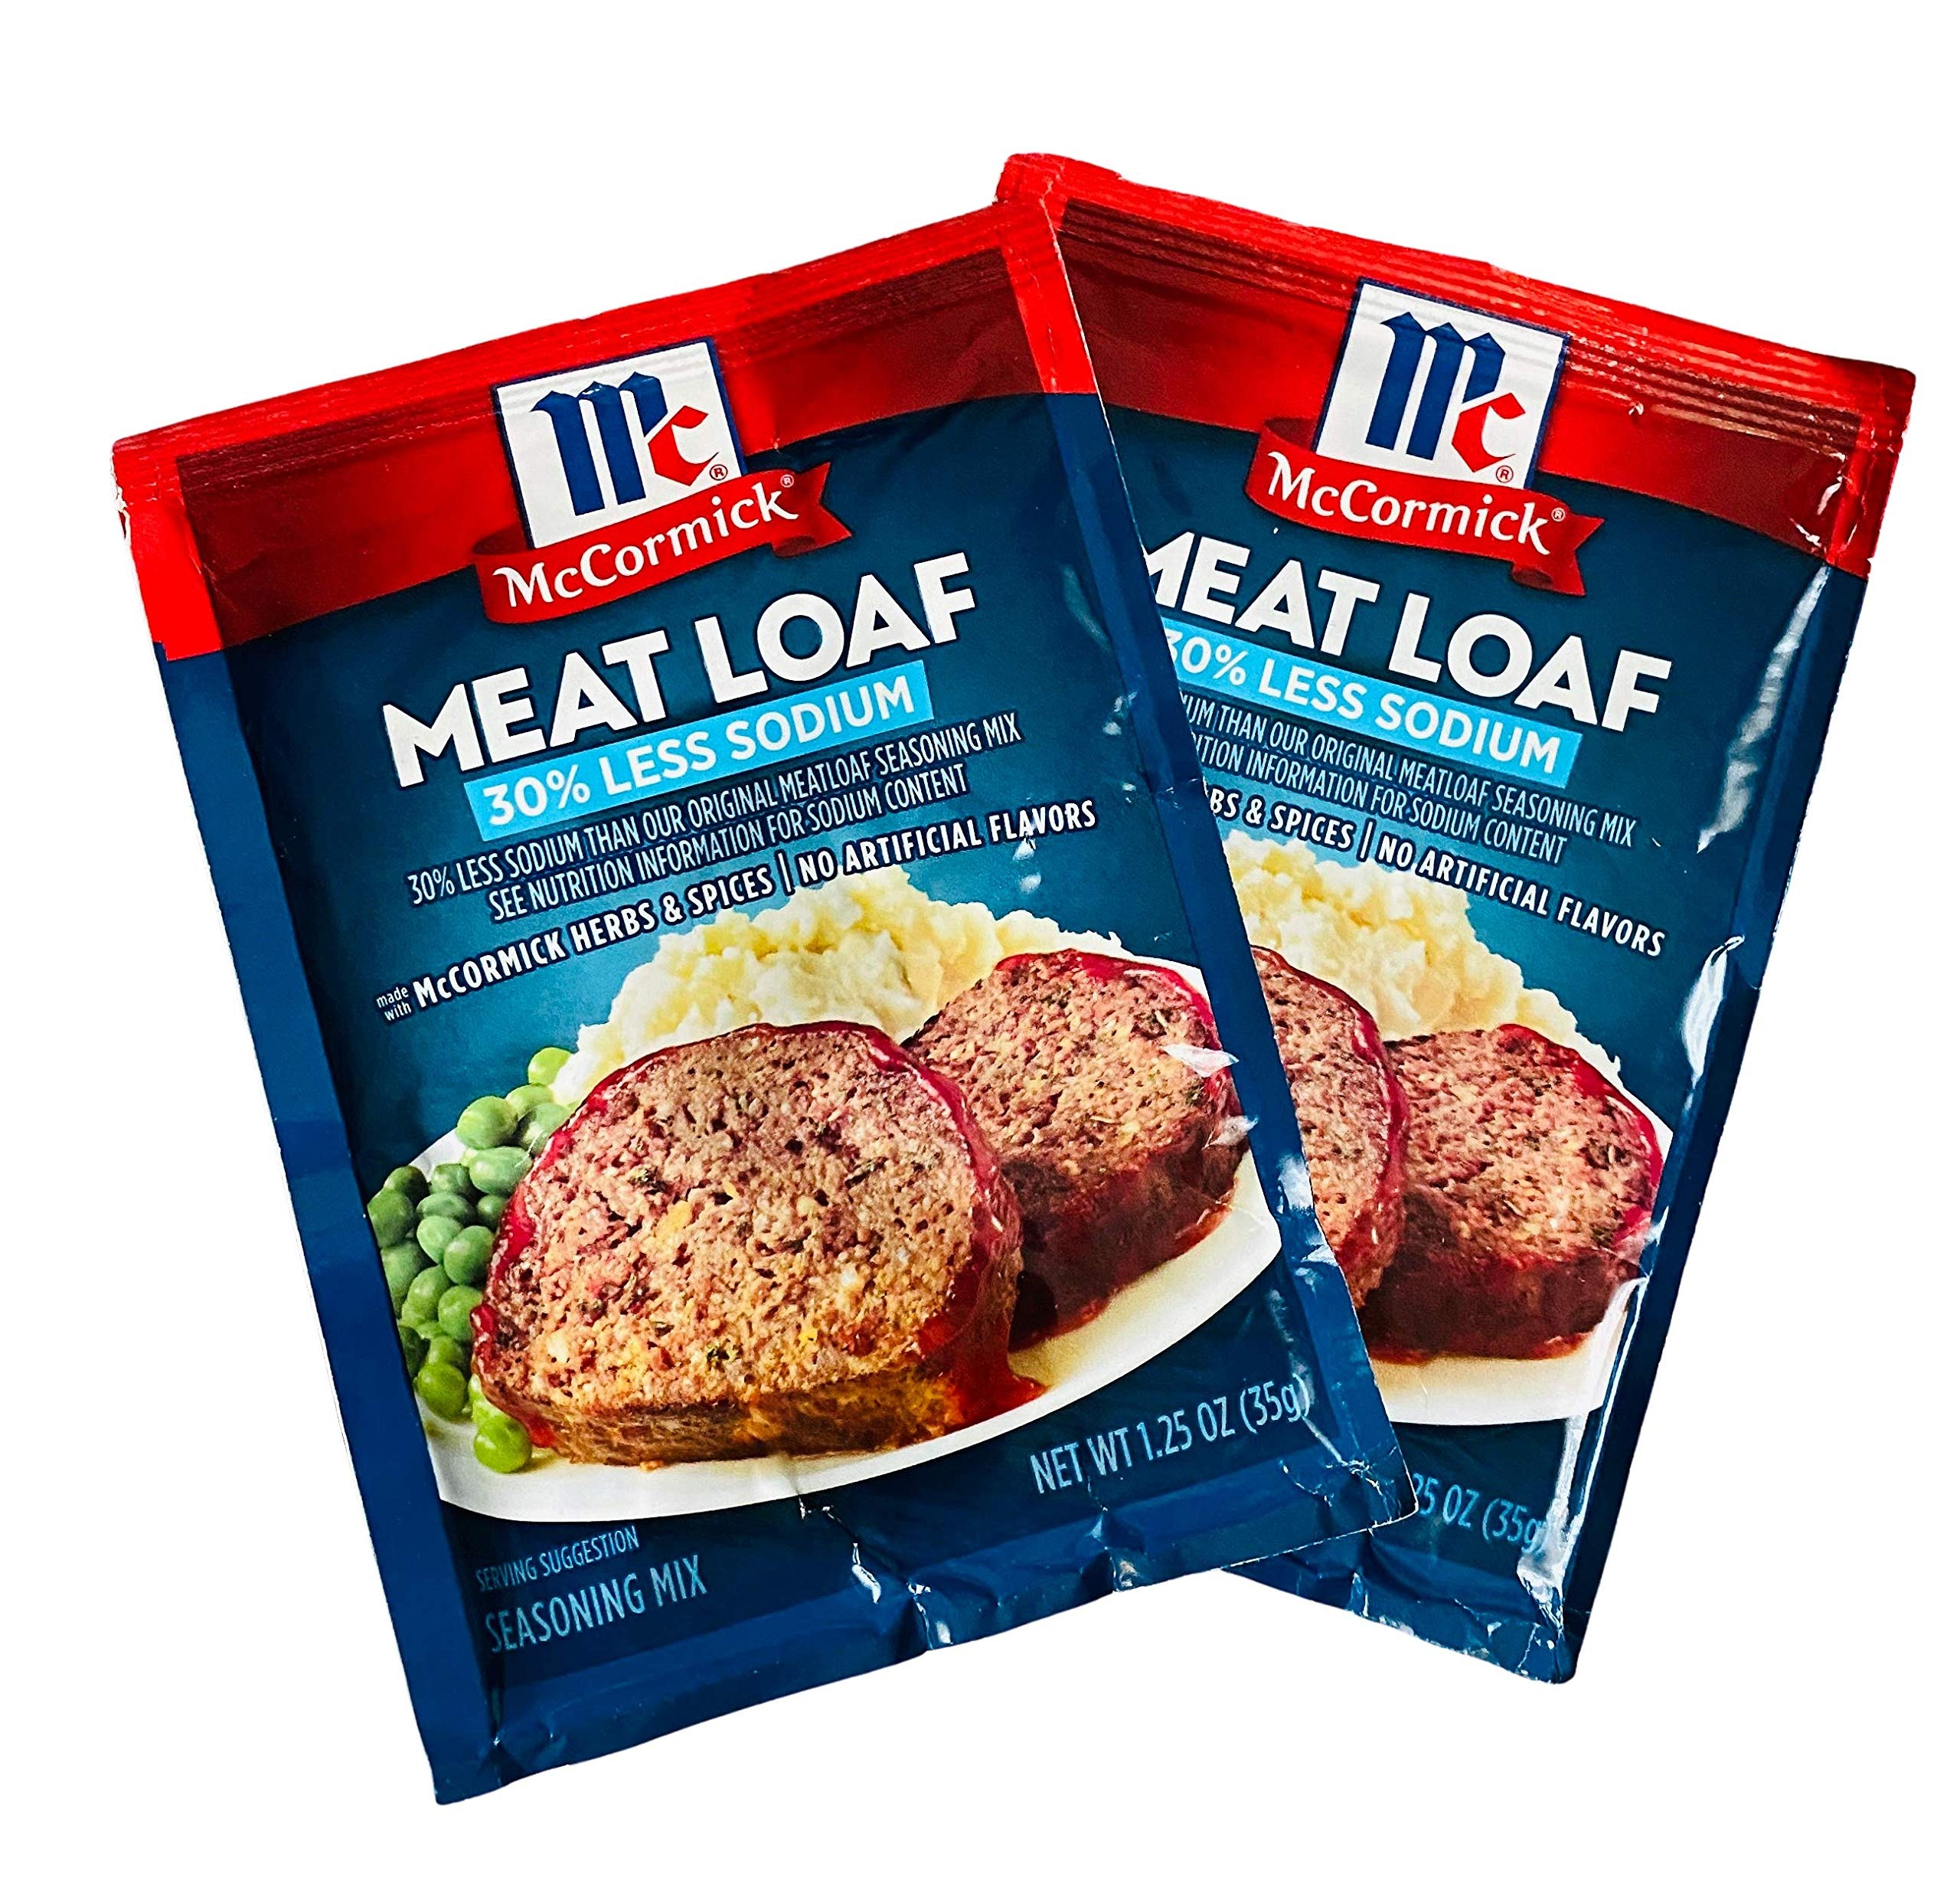
Item Name: McCormick Meat Loaf 30% Less Sodium Seasoning Mix (Pack of 2) 1.25 oz Packets
Bullet Point 1: With Natural Spices
Bullet Point 2: No MSG or Artificial Flavors
Bullet Point 3: Add 2 lbs of Lean Beef or Turkey
Bullet Point 4: 30% Less Sodium than McCormick's Original Meat Loaf Seasoning Mix
Bullet Point 5: 2 Packets
Product Description: 35 grams per packet.
Value: 2.0
Unit: Count

Price: 1.98